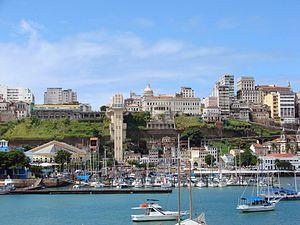
L'environnement au Brésil est l'environnement du pays Brésil. La question de l'environnement du Brésil est hors-norme à plus d'un titre : première zone de biodiversité au monde, la forêt brésilienne joue un rôle important dans le cycle du carbone mondial. La ressource en eau du territoire est exceptionnelle ; elle participe à une production agricole largement excédentaire et exportatrice, mais aussi à la production d'énergie.
Ce tableau donne le classement des grandes villes brésiliennes selon la population de chaque municipalité.